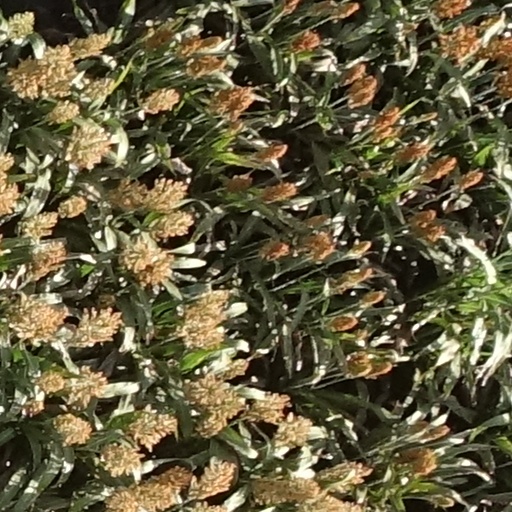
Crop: sorghum